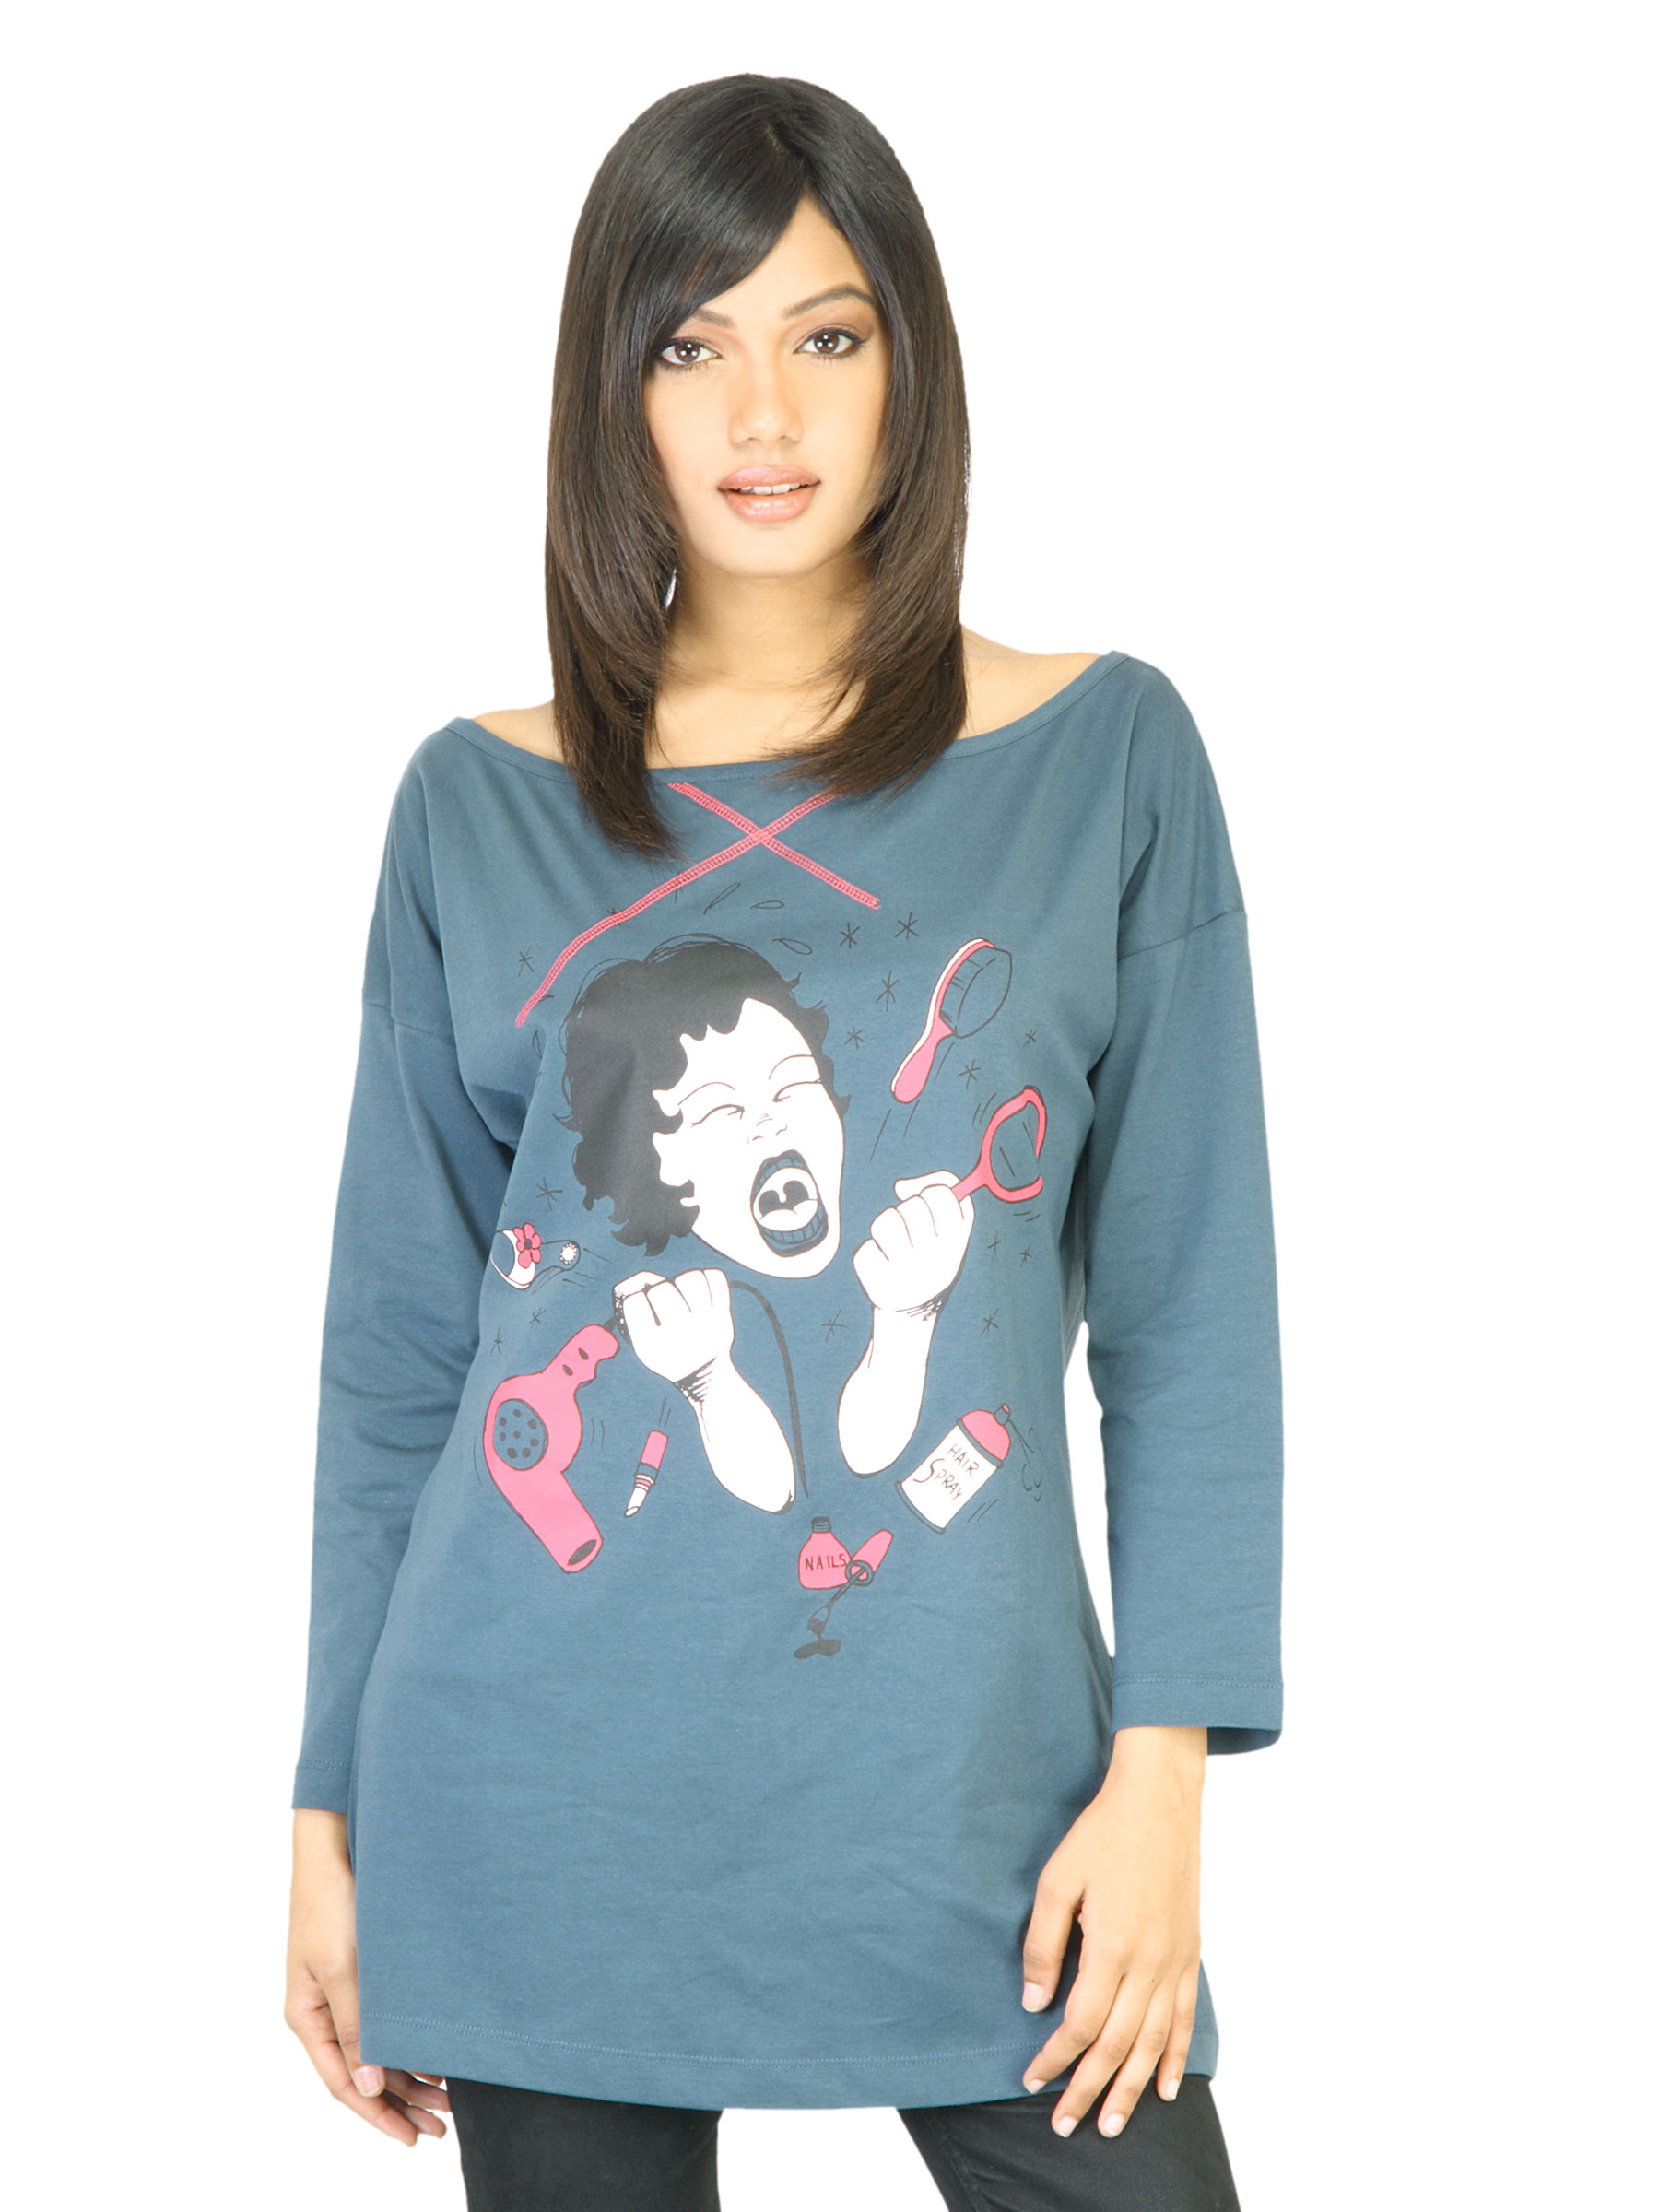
United Colors of Benetton Women Blue Printed Top
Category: Apparel / Topwear / Tops
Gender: Women
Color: Blue
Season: Fall 2011
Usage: Casual